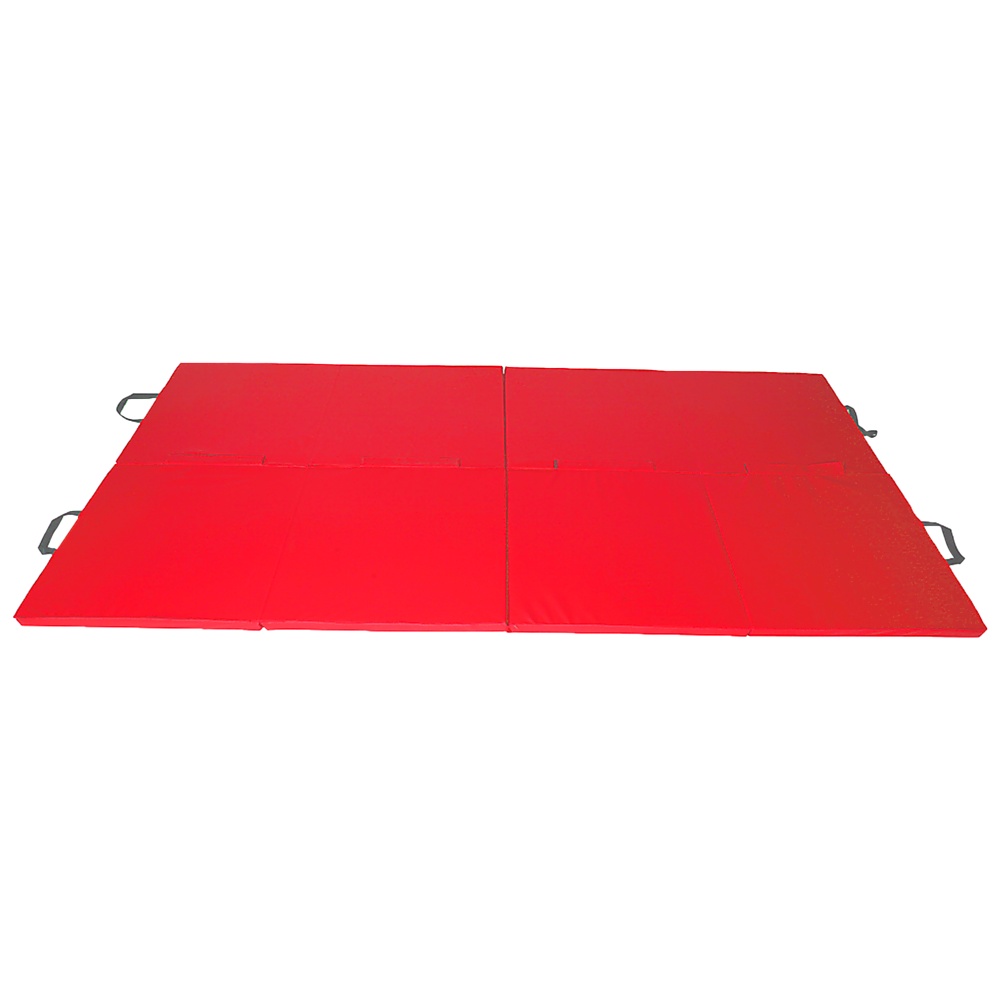
Gymnastics Martial Arts Karate Gym Mat Yoga Westling
Brand: Randy & Travis Machinery
Anyone involved in high-impact exercise and competition activities, look no further. We've got just what you need with the Gymnastics and Martial Arts Folding Mat. This mat - alone or in combination with identical mats - is terrific for activities ranging from MMA and martial arts to kids activities to gymnastics and wrestling. The mat provides a cushion which will absorb energy to reduce or prevent injury, muscle aches, and joint fatigue. It's got the ideal combination of a soft cushion and a firm surface for a good grip while stepping or pivoting. The Folding Mat is made from a durable, fire-retardant and tear-resistant vinyl that's easy to clean and care for. It comes in eight folding sections for storage and transport convenience as well as easy insertion and removal. The dimensions of the Folding Mat are 240 x 122 x 4 cm (unfolded) and 60 x 32 x 60 cm when folded. Whether it's one or several, purchase the Gymnastics and Martial Arts Folding Mat today. Buy more and save more! Features of the Gymnastics and Martial Arts Folding Mat - Red: Foldable mat for high-impact exercise and competition activities Soft cushion and firm surface to reduce and prevent joint fatigue and injuries Also great for daycares and schools Folds for easy storage and transport Unfolded dimensions: 240 x 122 x 4 cm Folded dimensions: 60 x 32 x 60 cm Mat cover is vinyl for durability Colour: Red Attributes: Colour: Red Note: COM (change of mind) Return Policy: The product must be unopened and in brand new condition, with the return to be organised by the customer. Once received and verified to be in the condition specified, refund is only of the item value minus 15% restocking fee (not including initial shipping). An additional return charge, which is same cost as that of initial shipping, will be deducted from the refund on returns due to delivery failure caused by customer error. For the health and safety of our staff and other customers, we are unable to accept returns of personal use items.
Category: Sporting Goods > Athletics > Boxing & Martial Arts > Boxing & Martial Arts Training Equipment